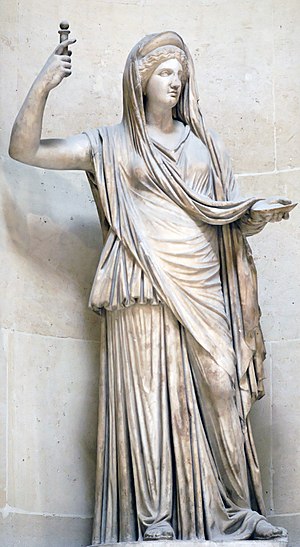
De tolv olympiske guder / De klassiske tolv olympiske guder
"De tolv olympiske guder eller Dodekatheon var i græsk religion en fællesbetegnelse for de vigtigste guder, der boede på Olympen. Efterhånden blev flere end de tolv regnet med, ""men præcis hvem som udgjorde de tolv, bekymrede ikke grækerne. Sikkert er det, at på denne liste er de vigtigste guder, som grækerne forholdt sig til i deres religion."" De olympiske guder vandt magten i krig mod andre guder, hvor Zeus førte sine søskende til sejr over titanerne.